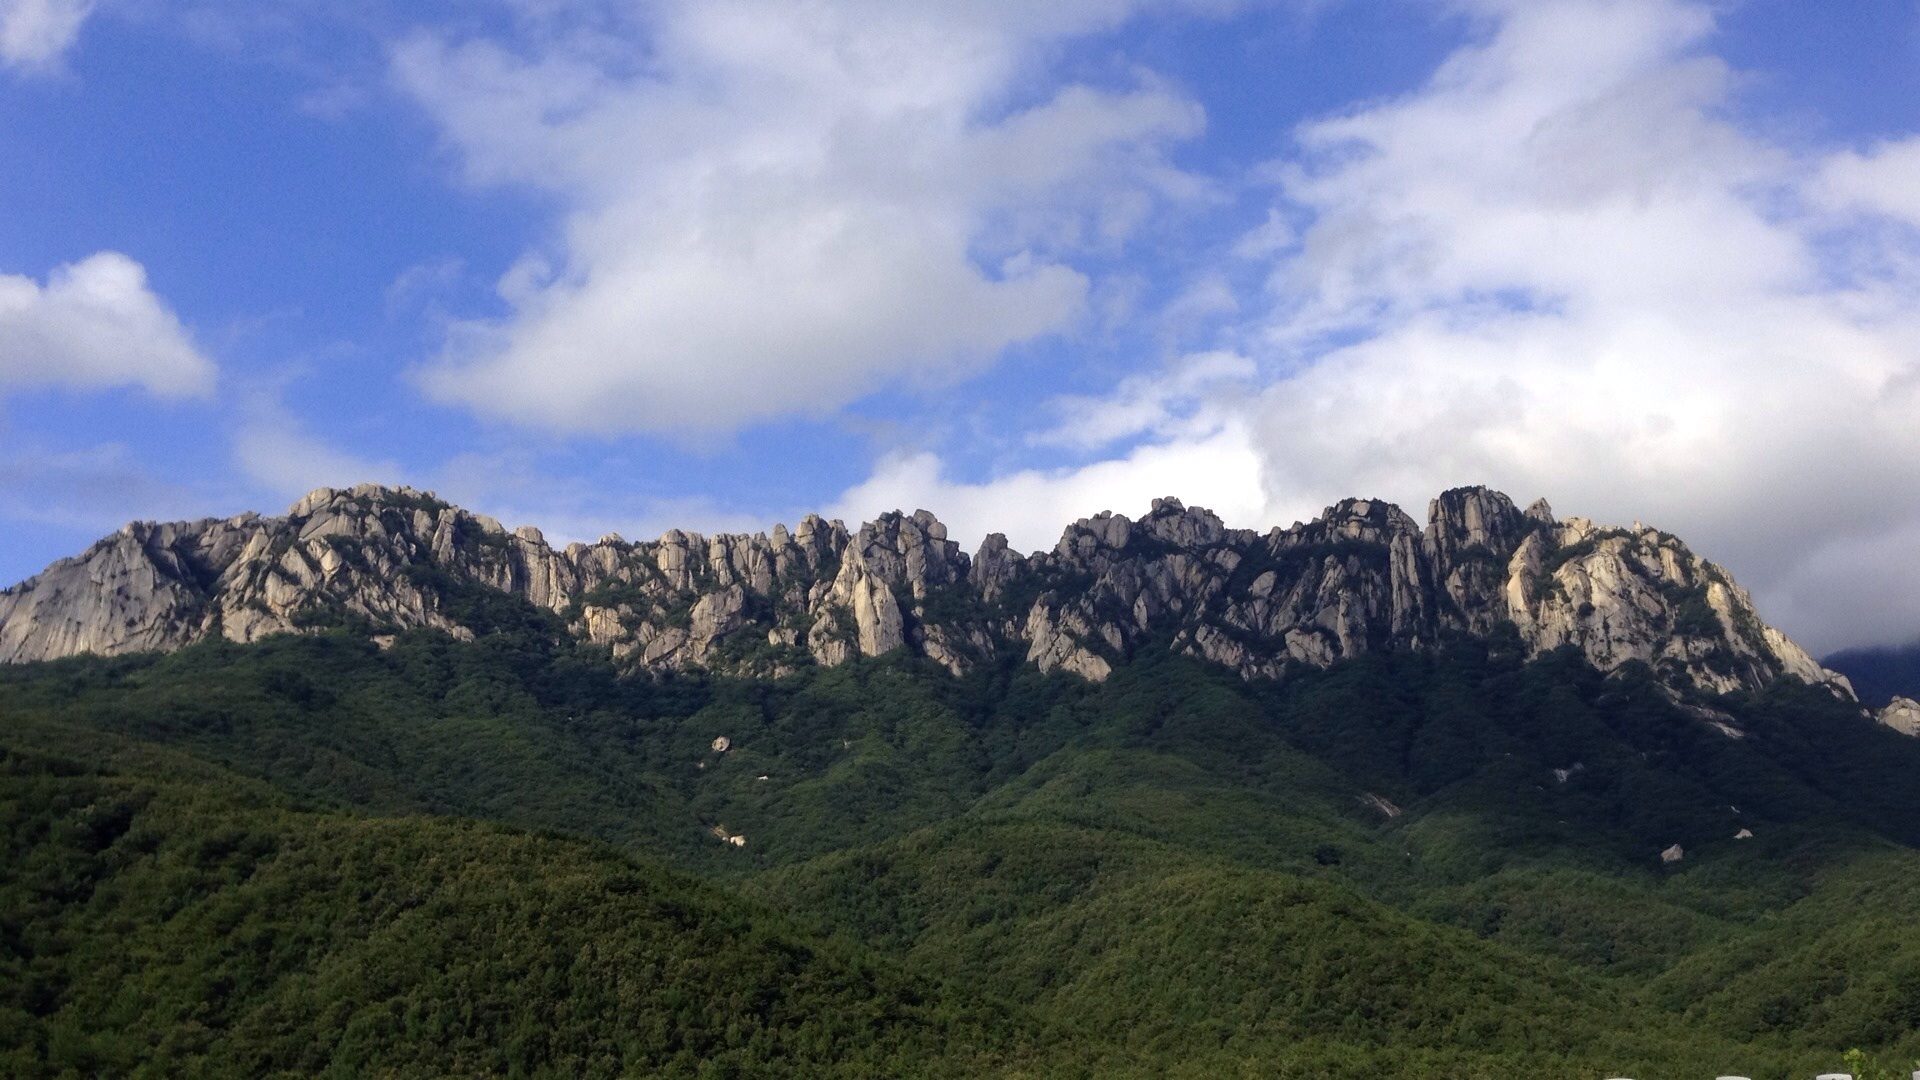
landscape, nature, wilderness, mountain, cloud, sky, meadow, hill, valley, mountain range, highland, ridge, summit, alps, plateau, fell, landform, mountain pass, sokcho, geographical feature, mountainous landforms, ulsan rock, missy col